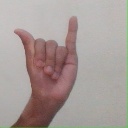
अक्षर: य